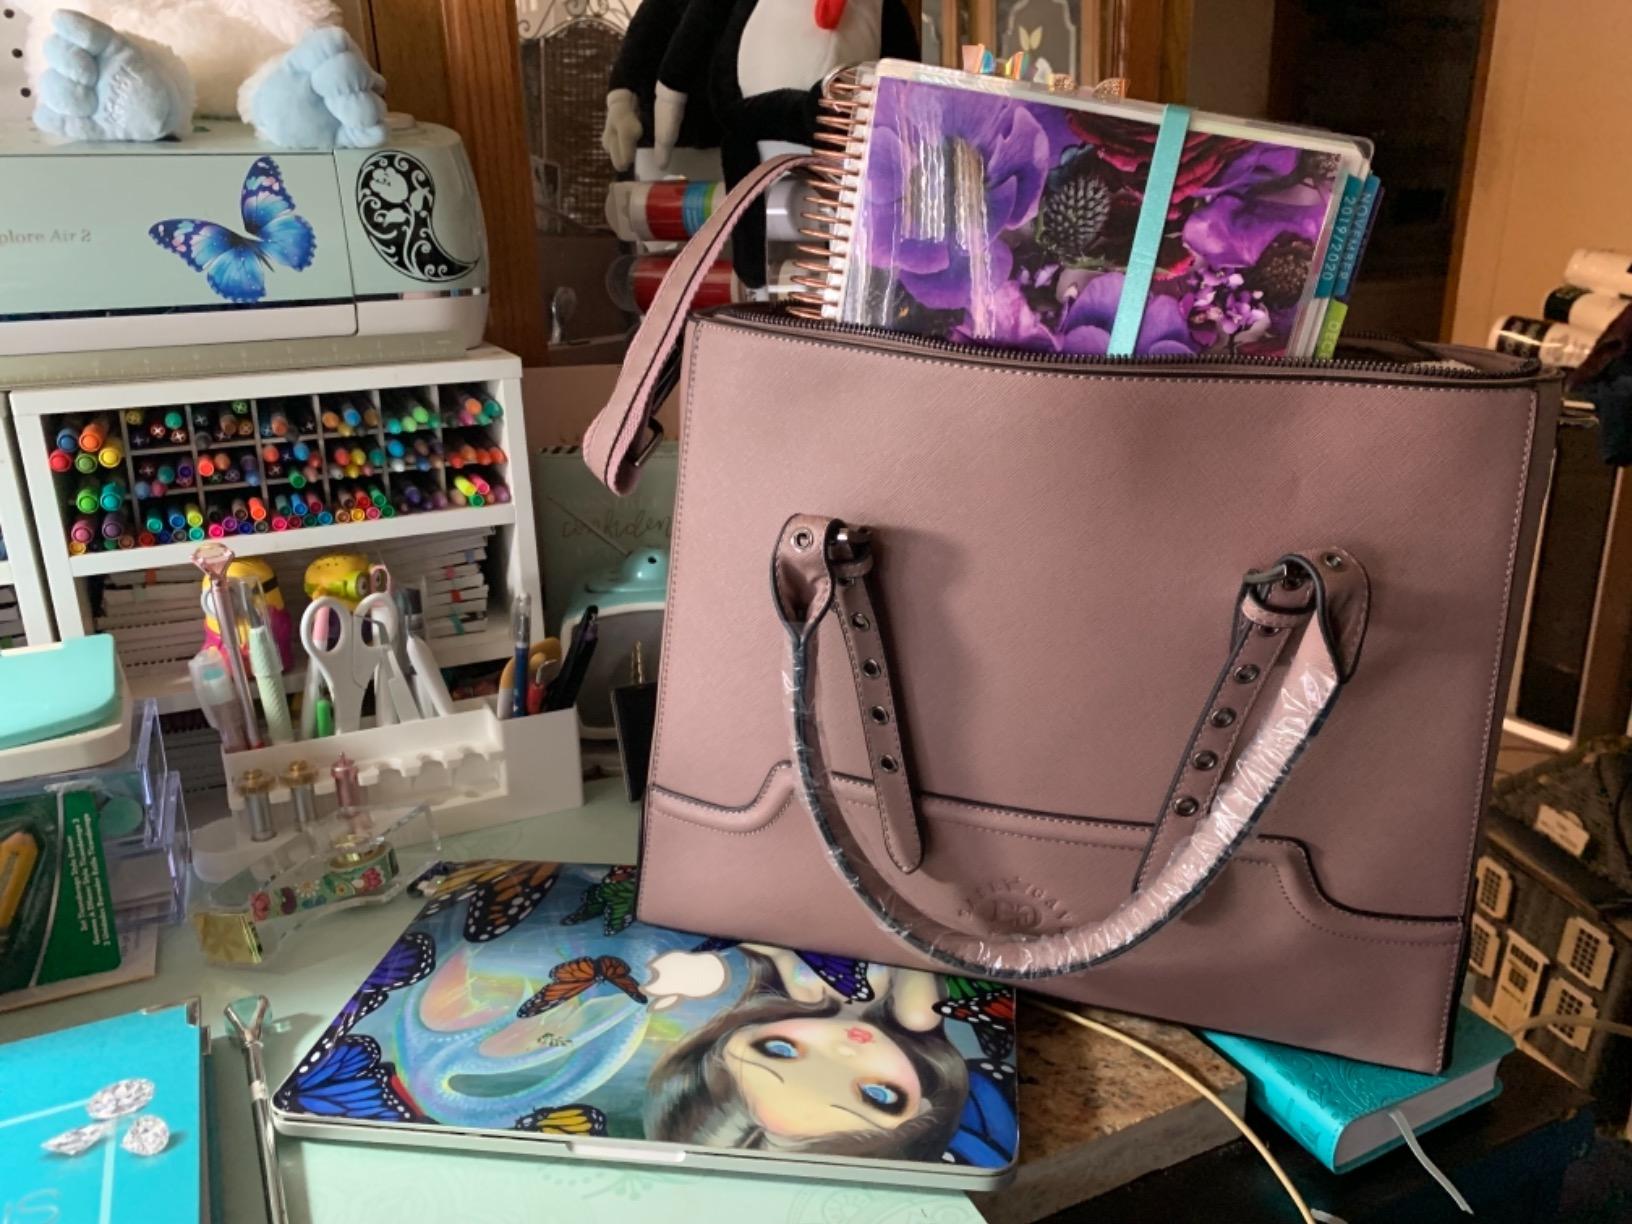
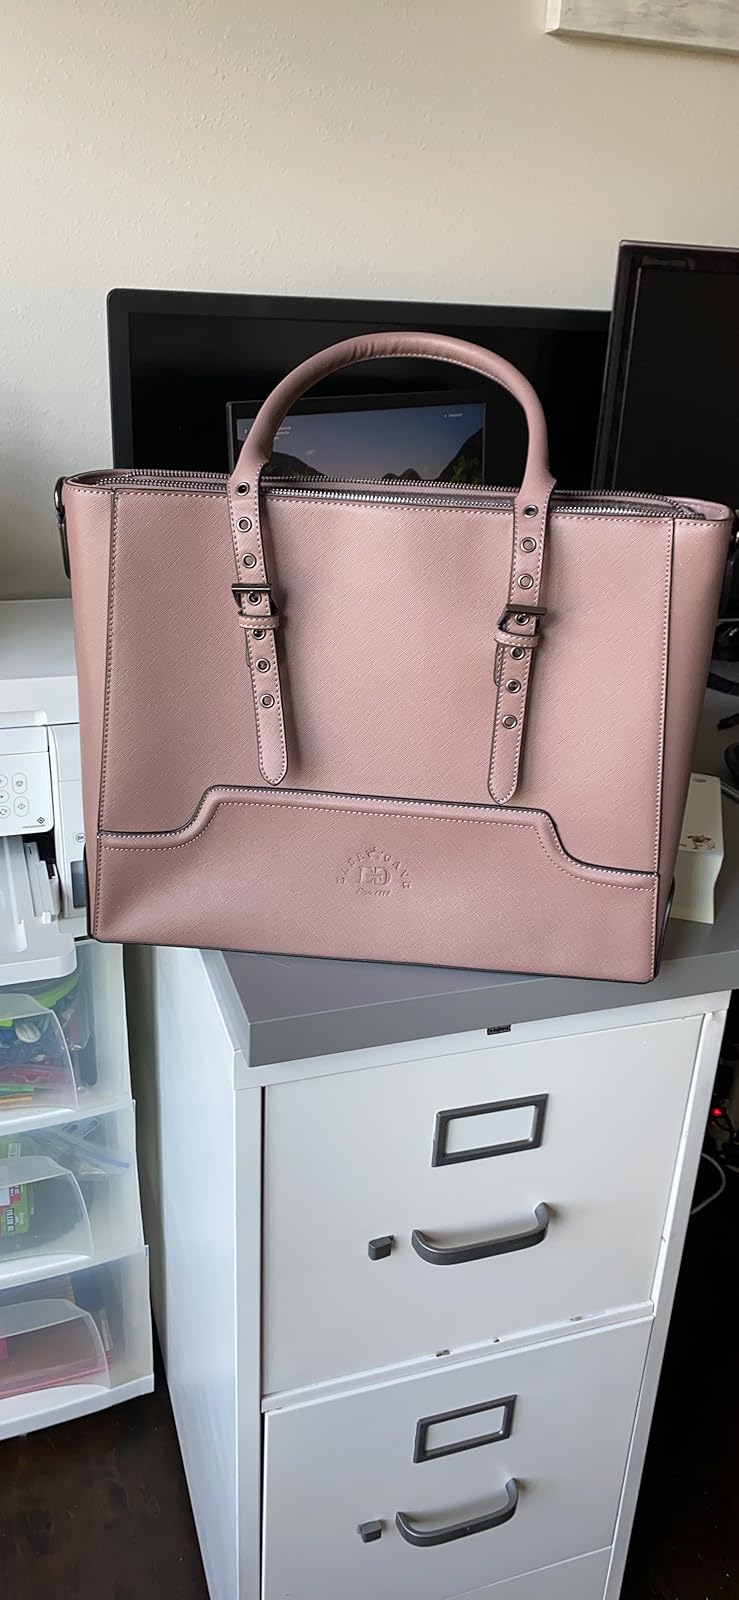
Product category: bag
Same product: yes